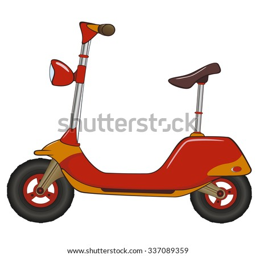
vector illustration of a motor scooter